Rubber stamp

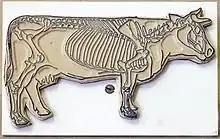
Contour stamp

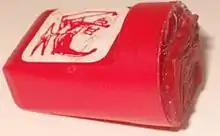
A toy rubber stamp featuring a pterosaur

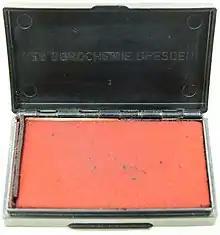
Ink pad "Barock Made in East Germany" (c.1960), in the collection of the Museum Europäischer Kulturen

Materials besides rubber can produce a stamp. Woodcut and linocut, the carving of linoleum, are art forms based on the same principles. Linoleum is a harder material than rubber and requires additional pressure to carve. Woodcut is used by experienced artists, requiring both talent and patience. Rubber carving materials are often similar to that of linoleum and woodcut, such as sharp cutting heads, V and U tools Temporary stamps with simple designs can be carved from a potato or other semi-rigid food item.